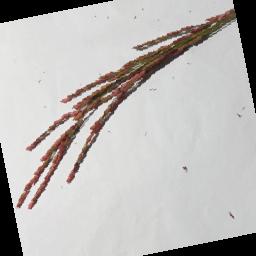
Label: Rice___Neck_Blast